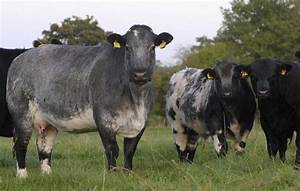
Label: cow